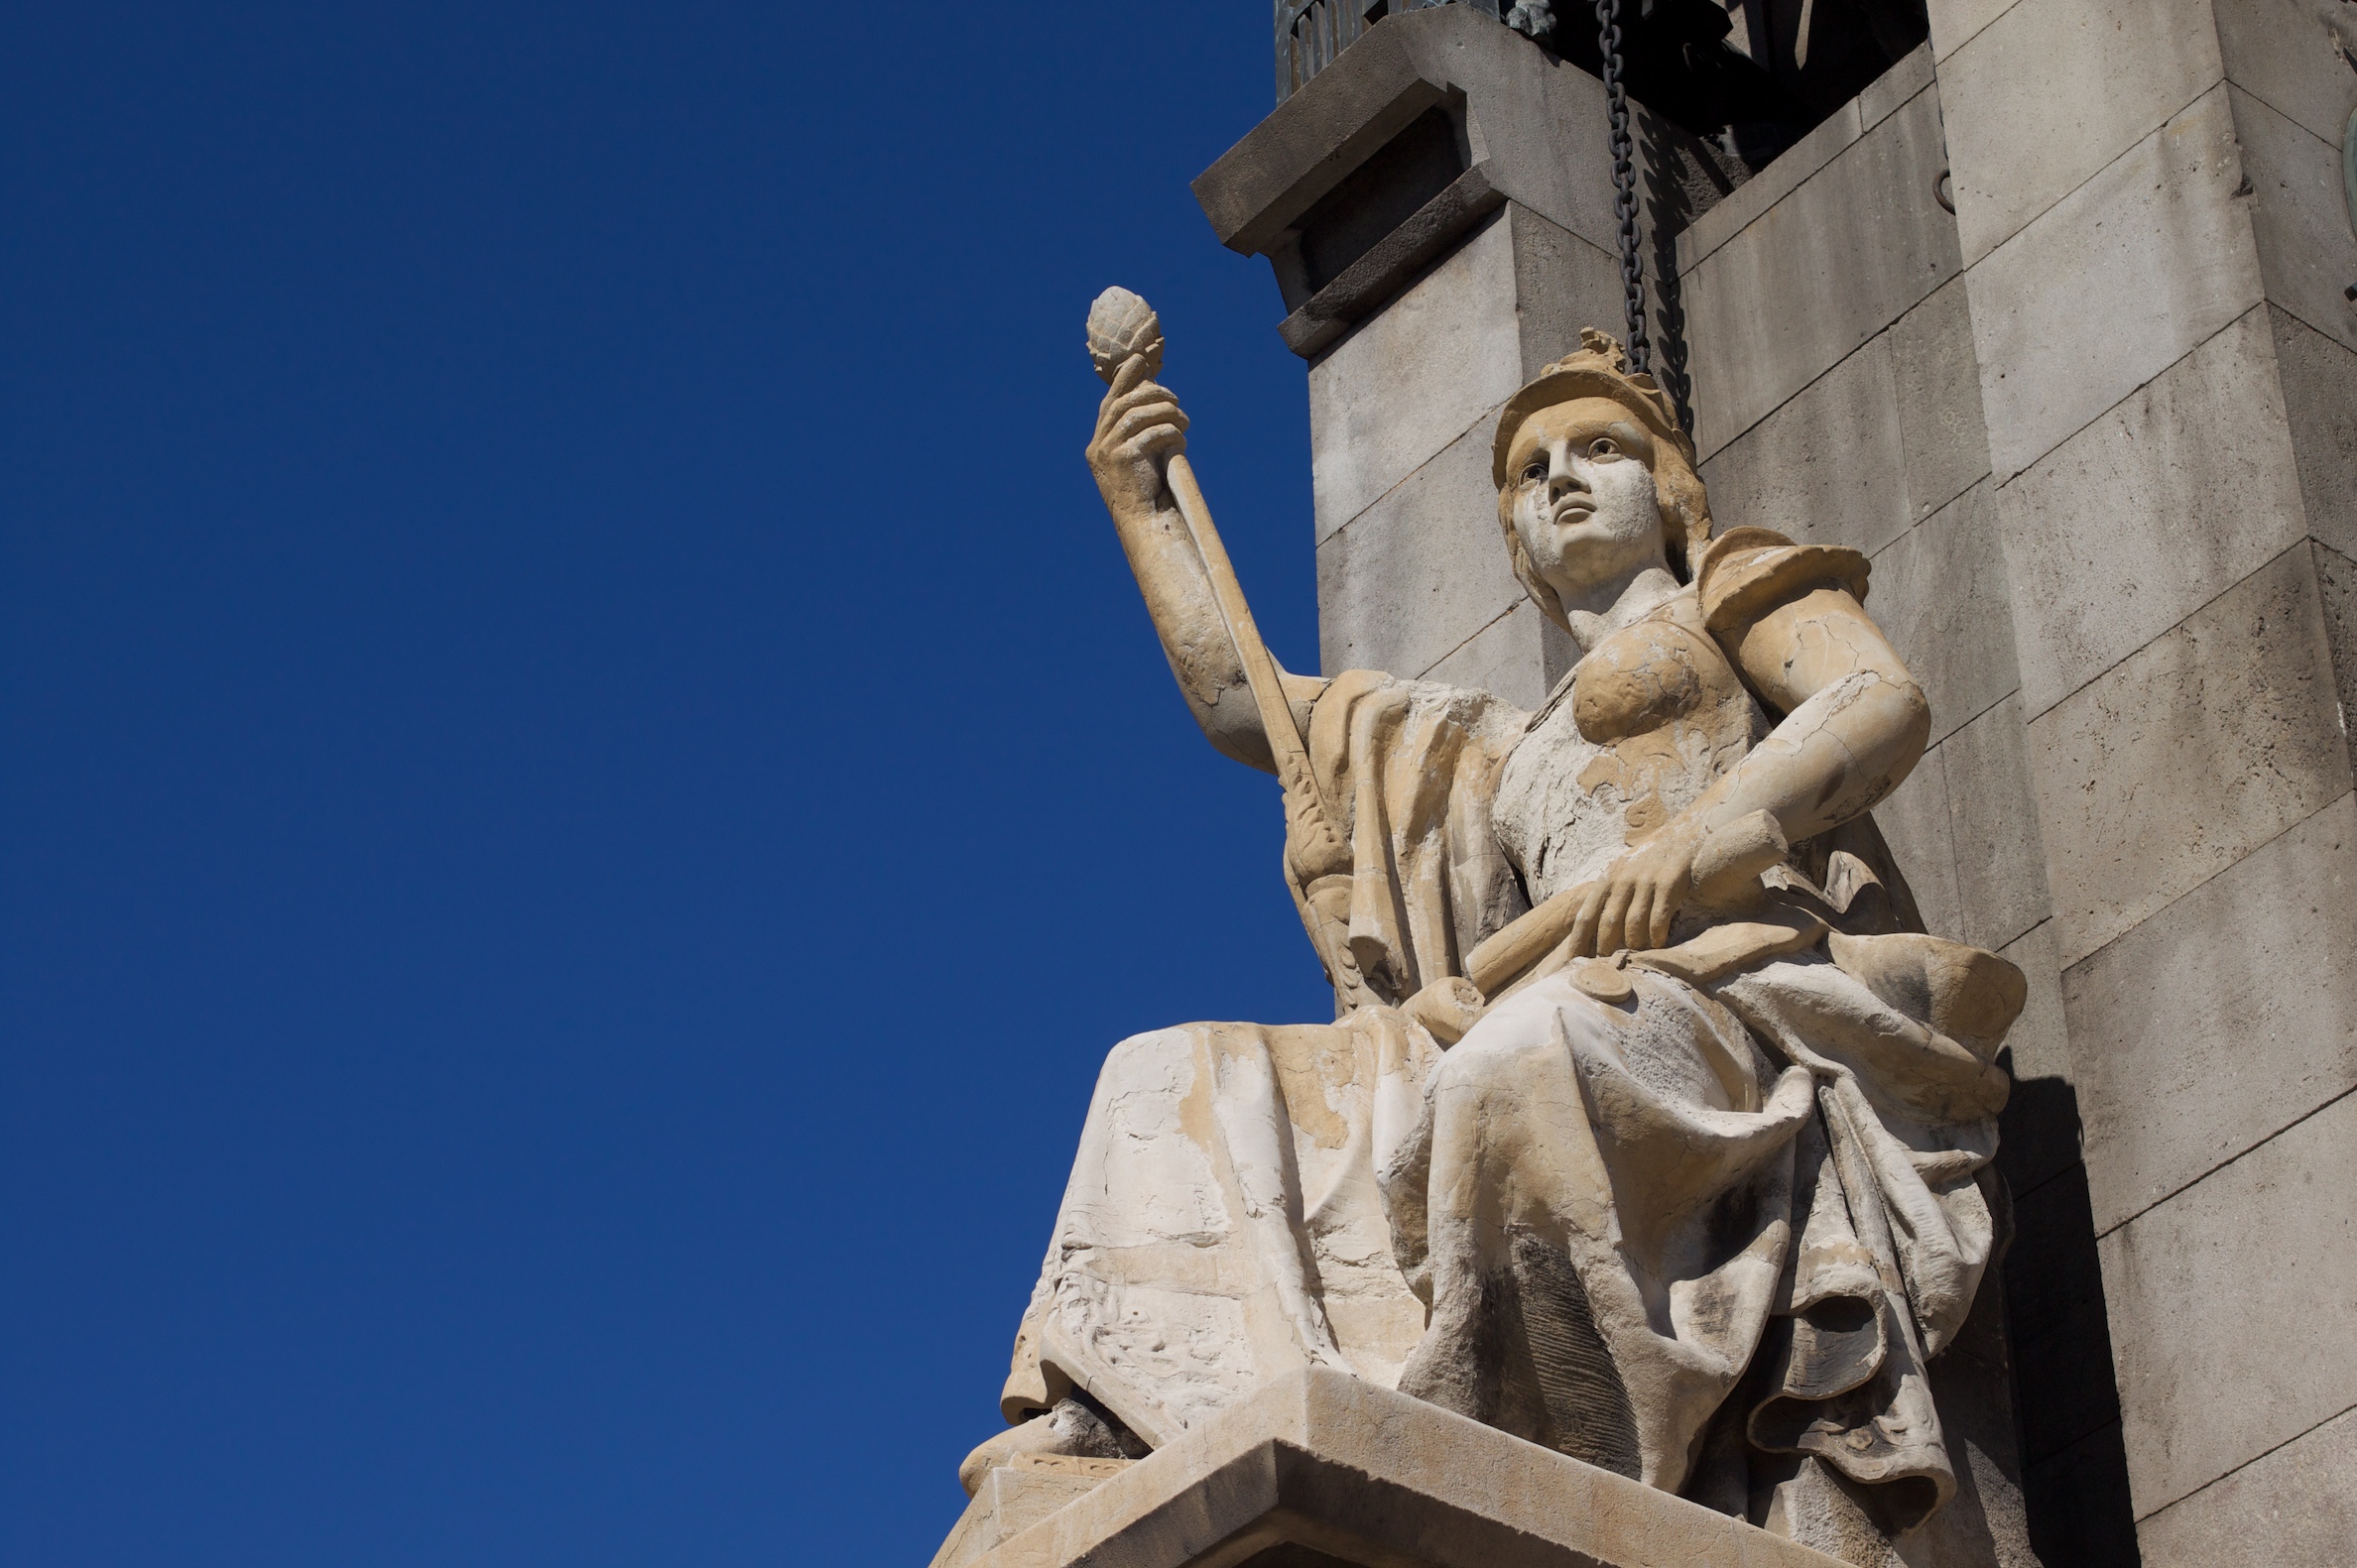
monument, statue, landmark, barcelona, sculpture, art, temple, oet09, ancient history